First Unitarian Church of Philadelphia

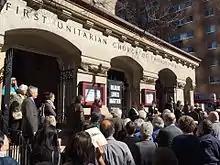
Led by interim minister Rev. Dr. Susan V. Rak, the First Unitarian Church of Philadelphia dedicates its new Black Lives Matter banner on February 28, 2016. Photograph by Michael Johnson.

The day after John Brown was executed, his body came to Philadelphia for a private vigil attended by William Henry Furness, then was taken to North Elba, New York, and buried. National Archivist, V. Chapman-Smith writes, "A supporter of John Brown, who reached out to provide comfort and aid to Brown's wife, Furness was a prominent speaker at the Philadelphia "Martyr Day" (December 2, 1859) vigil at National Hall. Furness' zeal against the 1850 Fugitive Slave Law captured attention at one of President Buchanan's cabinet meetings, where consideration was given to indicting Furness for treason!"